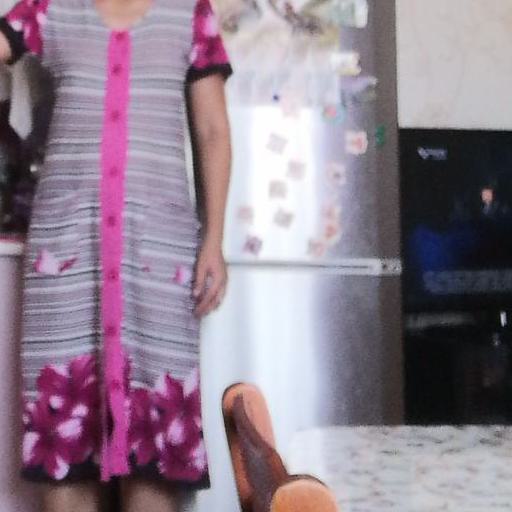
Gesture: no_gesture